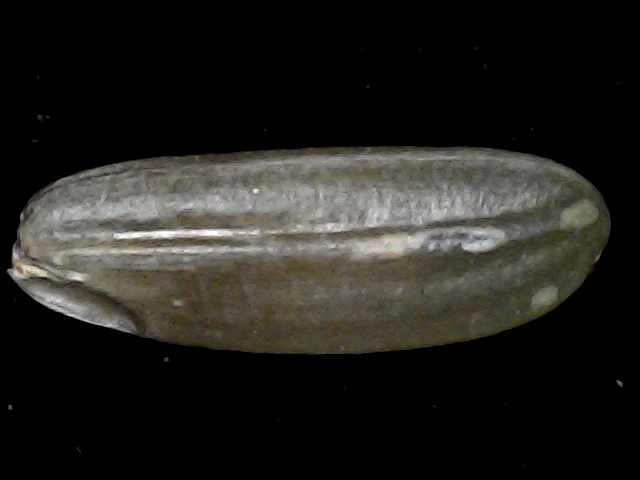
Rice variety: BR23